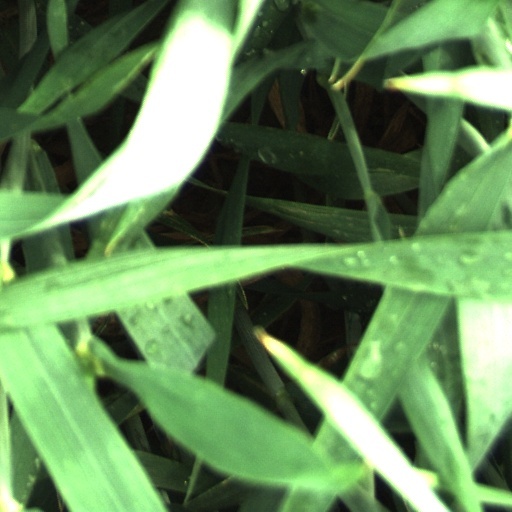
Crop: wheat